Hugh d'Avranches, 1st Earl of Chester

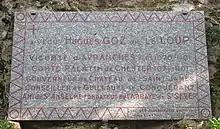
Plaque commemorating Hugh d'Avranches in Avranches, Normandy

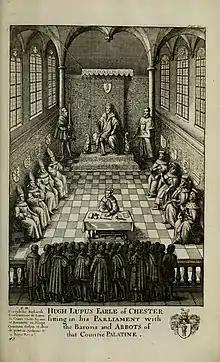
"Hugh Lupus, Earle of Chester, sitting in his parliament with the barons and abbots of that Countie Palatine". Post-1656 engraving by Wenceslaus Hollar

Hugh d'Avranches ( 1047 – 27 July 1101), nicknamed "le Gros" (the Large) or "Lupus" (the Wolf), was from 1071 the second Norman Earl of Chester and one of the great magnates of early Norman England.